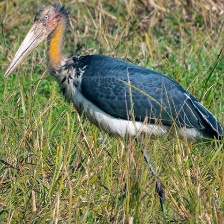
Species: LESSER ADJUTANT
Scientific name: LEPTOPTILOS JAVANICUS
ImageNet parent category: white_stork